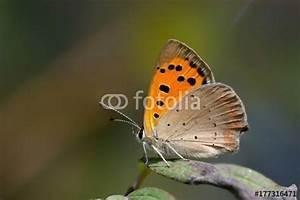
butterfly